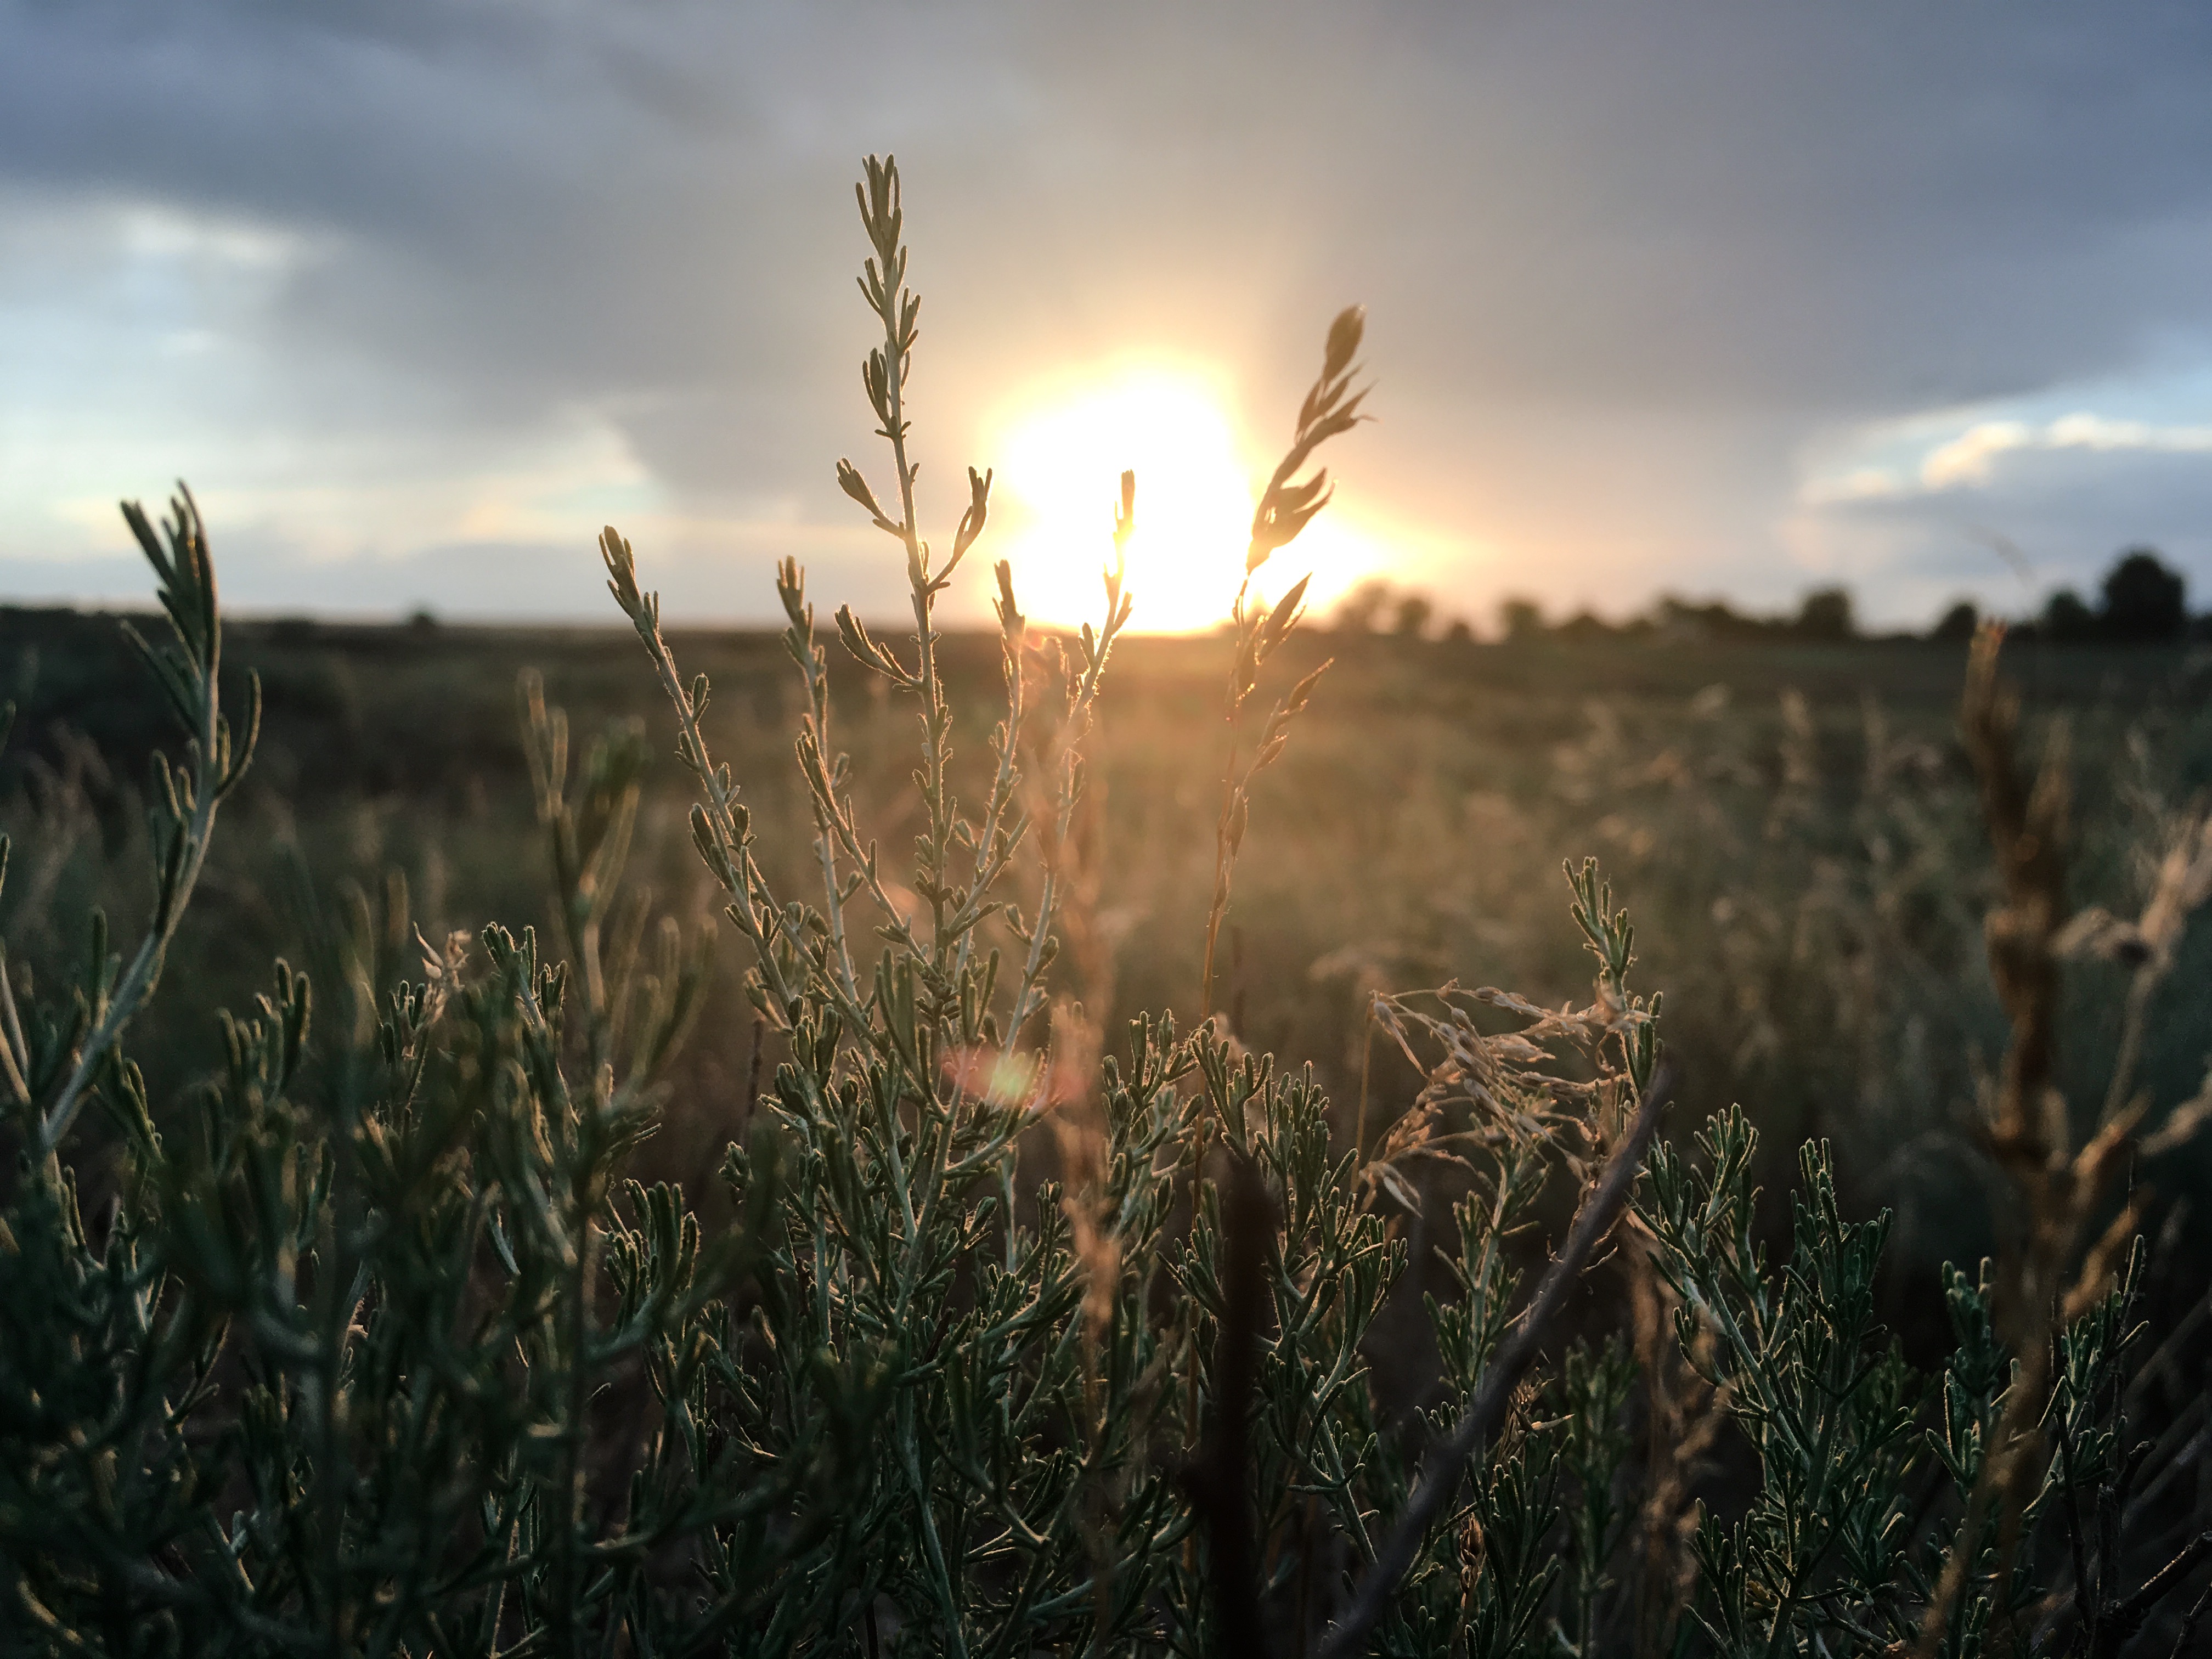
nature, sky, field, ecosystem, grass, grass family, morning, crop, sunlight, atmosphere, wheat, prairie, rye, sun, evening, food grain, sunrise, ecoregion, tree, agriculture, commodity, landscape, spring, phragmites, cloud, dawn, meadow, computer wallpaper